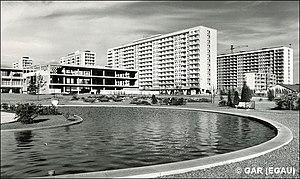
La Cité de Droixhe © GAR
Le Groupe EGAU est un groupement d'architectes liégeois fondé en 1940 par Charles Carlier et Hyacinthe Lhoest. À la fin de la guerre, Jules Mozin rejoint l'équipe. Le groupe sera particulièrement actif dans la cité ardente et ses alentours pendant près d'un demi siècle entre le début des années 1950 et 1992, année du décès du fils de Charles Carlier. Leurs projets sont caractérisés par une architecture moderniste, brutaliste et fonctionnaliste.